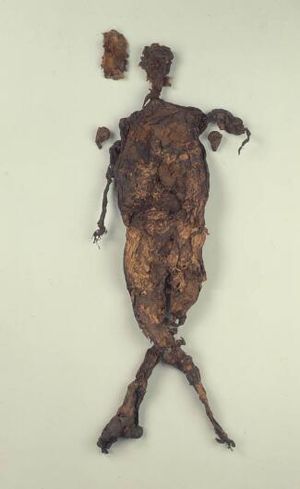
Liste over moselig / Liste / Holland
Dette er en liste over moselig sorteret efter det land, hvor de er fundet. Moseligene er naturligt konserverede eller bevarede lig af mennesker og nogle dyr fundet i tørvemoser. De fleste fund af moselig er gjort i nordeuropæiske lande som Danmark, Tyskland, Holland, Storbritannien og Irland. Forlydender om moselig begyndte at opstå i 1700-tallet. i 1965 katalogiserede den tyske videnskabsmand Alfred Dieck mere end 1.850 moselig, men senere studier afslørede, at store dele af Diecks arbejde var fejlbehæftet. Gennem tiderne er hundreder af moselig fundet og undersøgt. Af dem er kun omkring 45 intakte i dag.